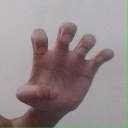
अक्षर: झ